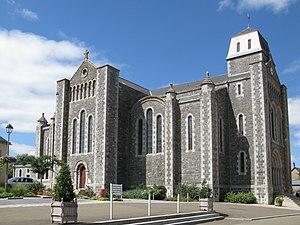
Saint-Ouën-des-Toits est une commune française, située dans le département de la Mayenne en région Pays de la Loire, peuplée de 1 749 habitants.
La liste des églises de la Mayenne recense de manière exhaustive les églises, cathédrale et basiliques situées dans le département français de la Mayenne.